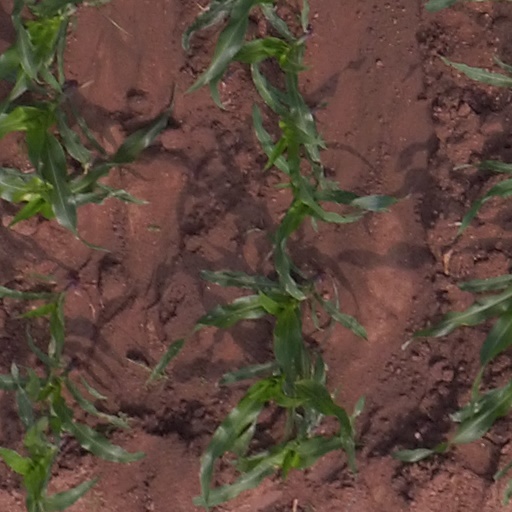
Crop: maize; corn